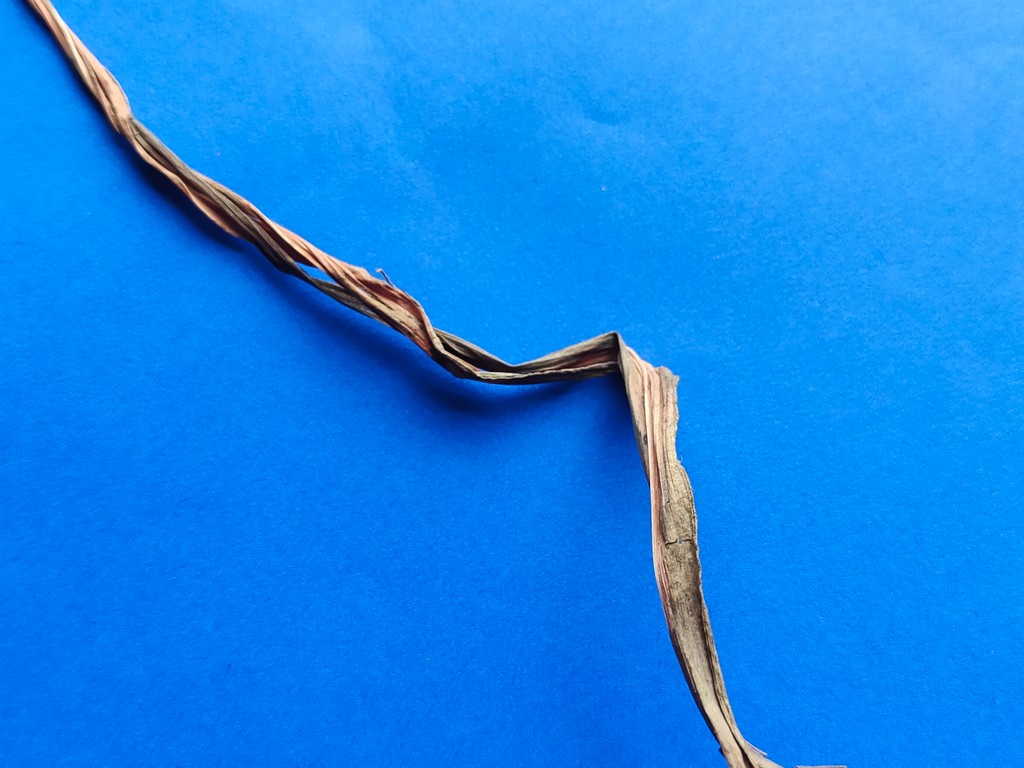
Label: Dried